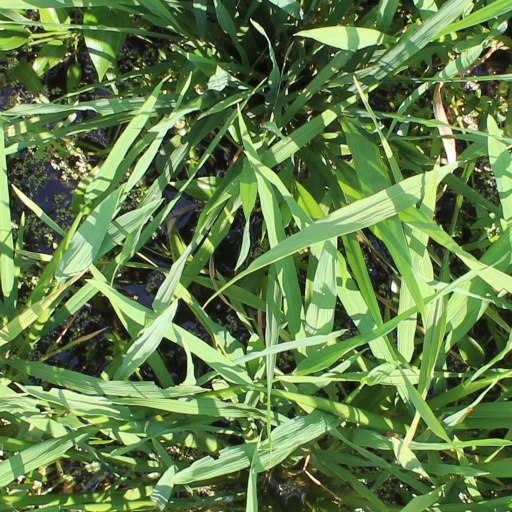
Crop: rice